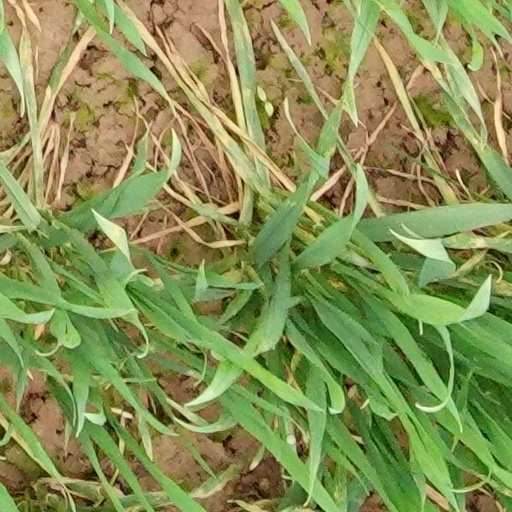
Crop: wheat